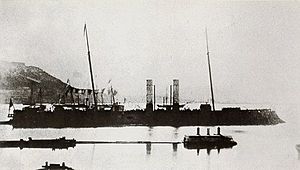
Slaget ved Lissa (1866) / Slagets gang
Det italienske panserskib Affondatore
Slaget ved Lissa fandt sted 20. juli 1866 nær øen Lissa i Adriaterhavet. Øen tilhørte på det tidpunkt kejserriget Østrig. I dag er øen en del af Kroatien og kaldes Vis. Slaget blev vundet af den østrigske flåde over den talmæssigt overlegne italienske flåde. Kampen var den første mellem flåder af panserskibe, og den fik stor betydning, fordi den østrigske flåde med held satsede på at vædre modstanderne frem for at sænke dem med kanonild.